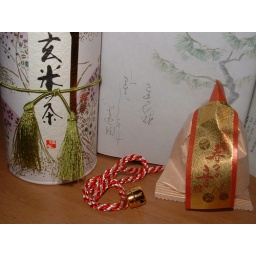
from Minamoto Kitchoan in London. And a paper container full of my favourite green tea, genmaicha.